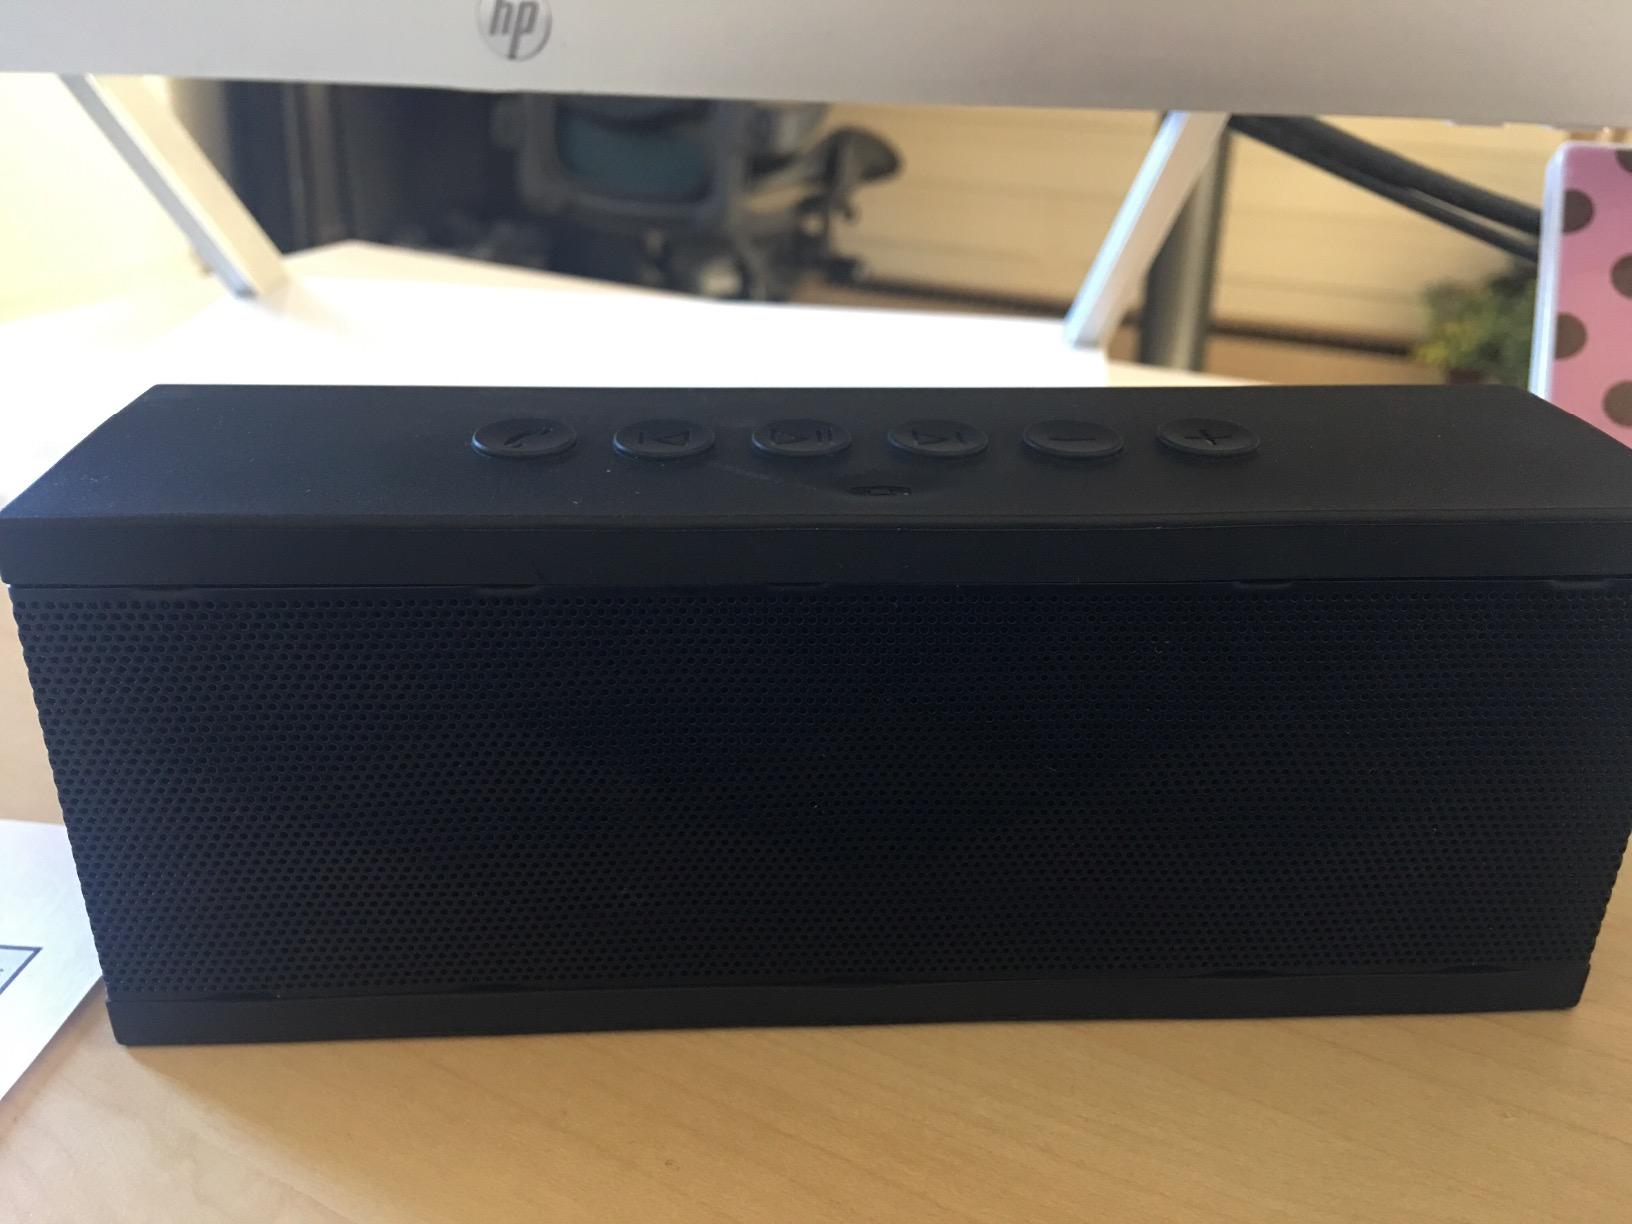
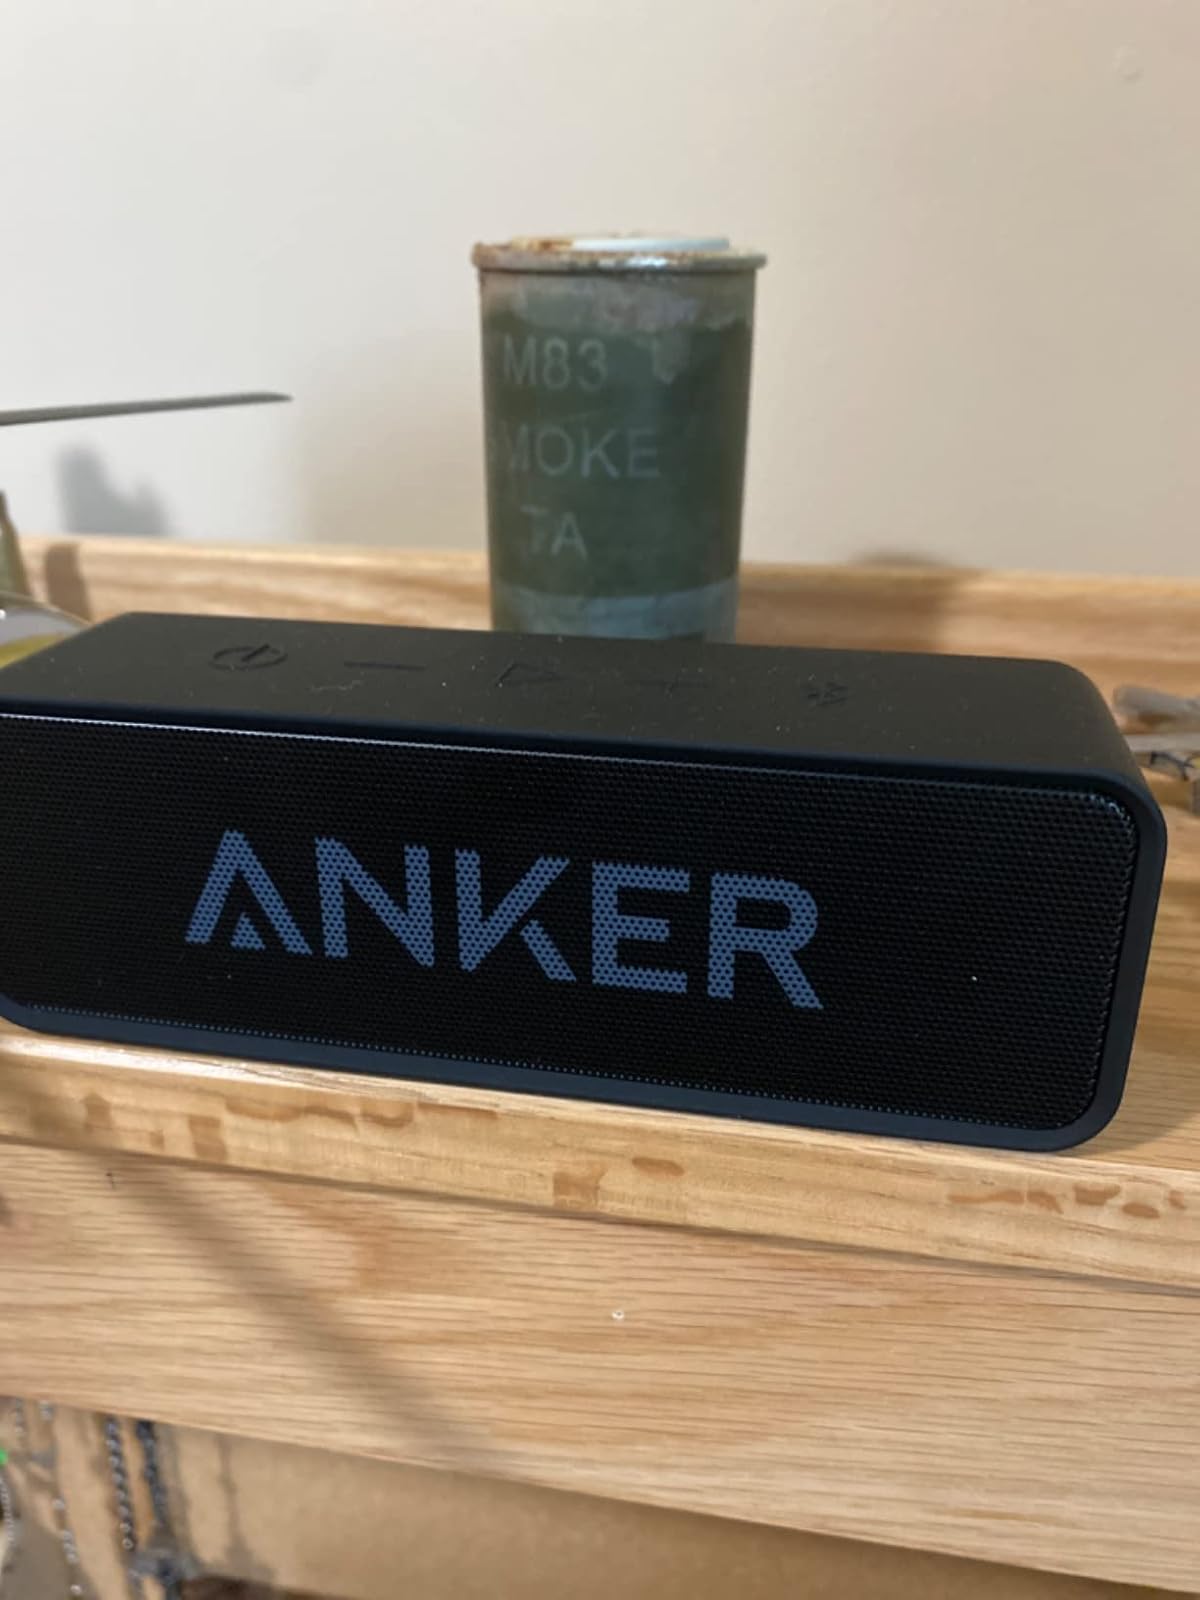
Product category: speaker
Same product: no